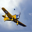
Label: airplane